Mike Curb

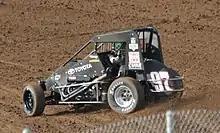
Rico Abreu's 2014 USAC Midget car

Encouraged to enter politics in part by former Governor of California (and future President of the United States) Ronald Reagan, Curb was elected Lieutenant Governor of California in 1978, defeating the incumbent Democrat, Mervyn M. Dymally. Democratic candidate Jerry Brown was re-elected governor in the same year. During much of 1979–1980, when Brown was out of the state campaigning to become the Democratic presidential candidate, Curb was acting governor, vetoing legislation, issuing executive orders, and making appointments. According to the December 28, 1979, edition of the "San Francisco Chronicle", "...the California Supreme Court ruled yesterday that when the governor is out of state, the lieutenant governor is free to exercise all powers of the chief executive...".